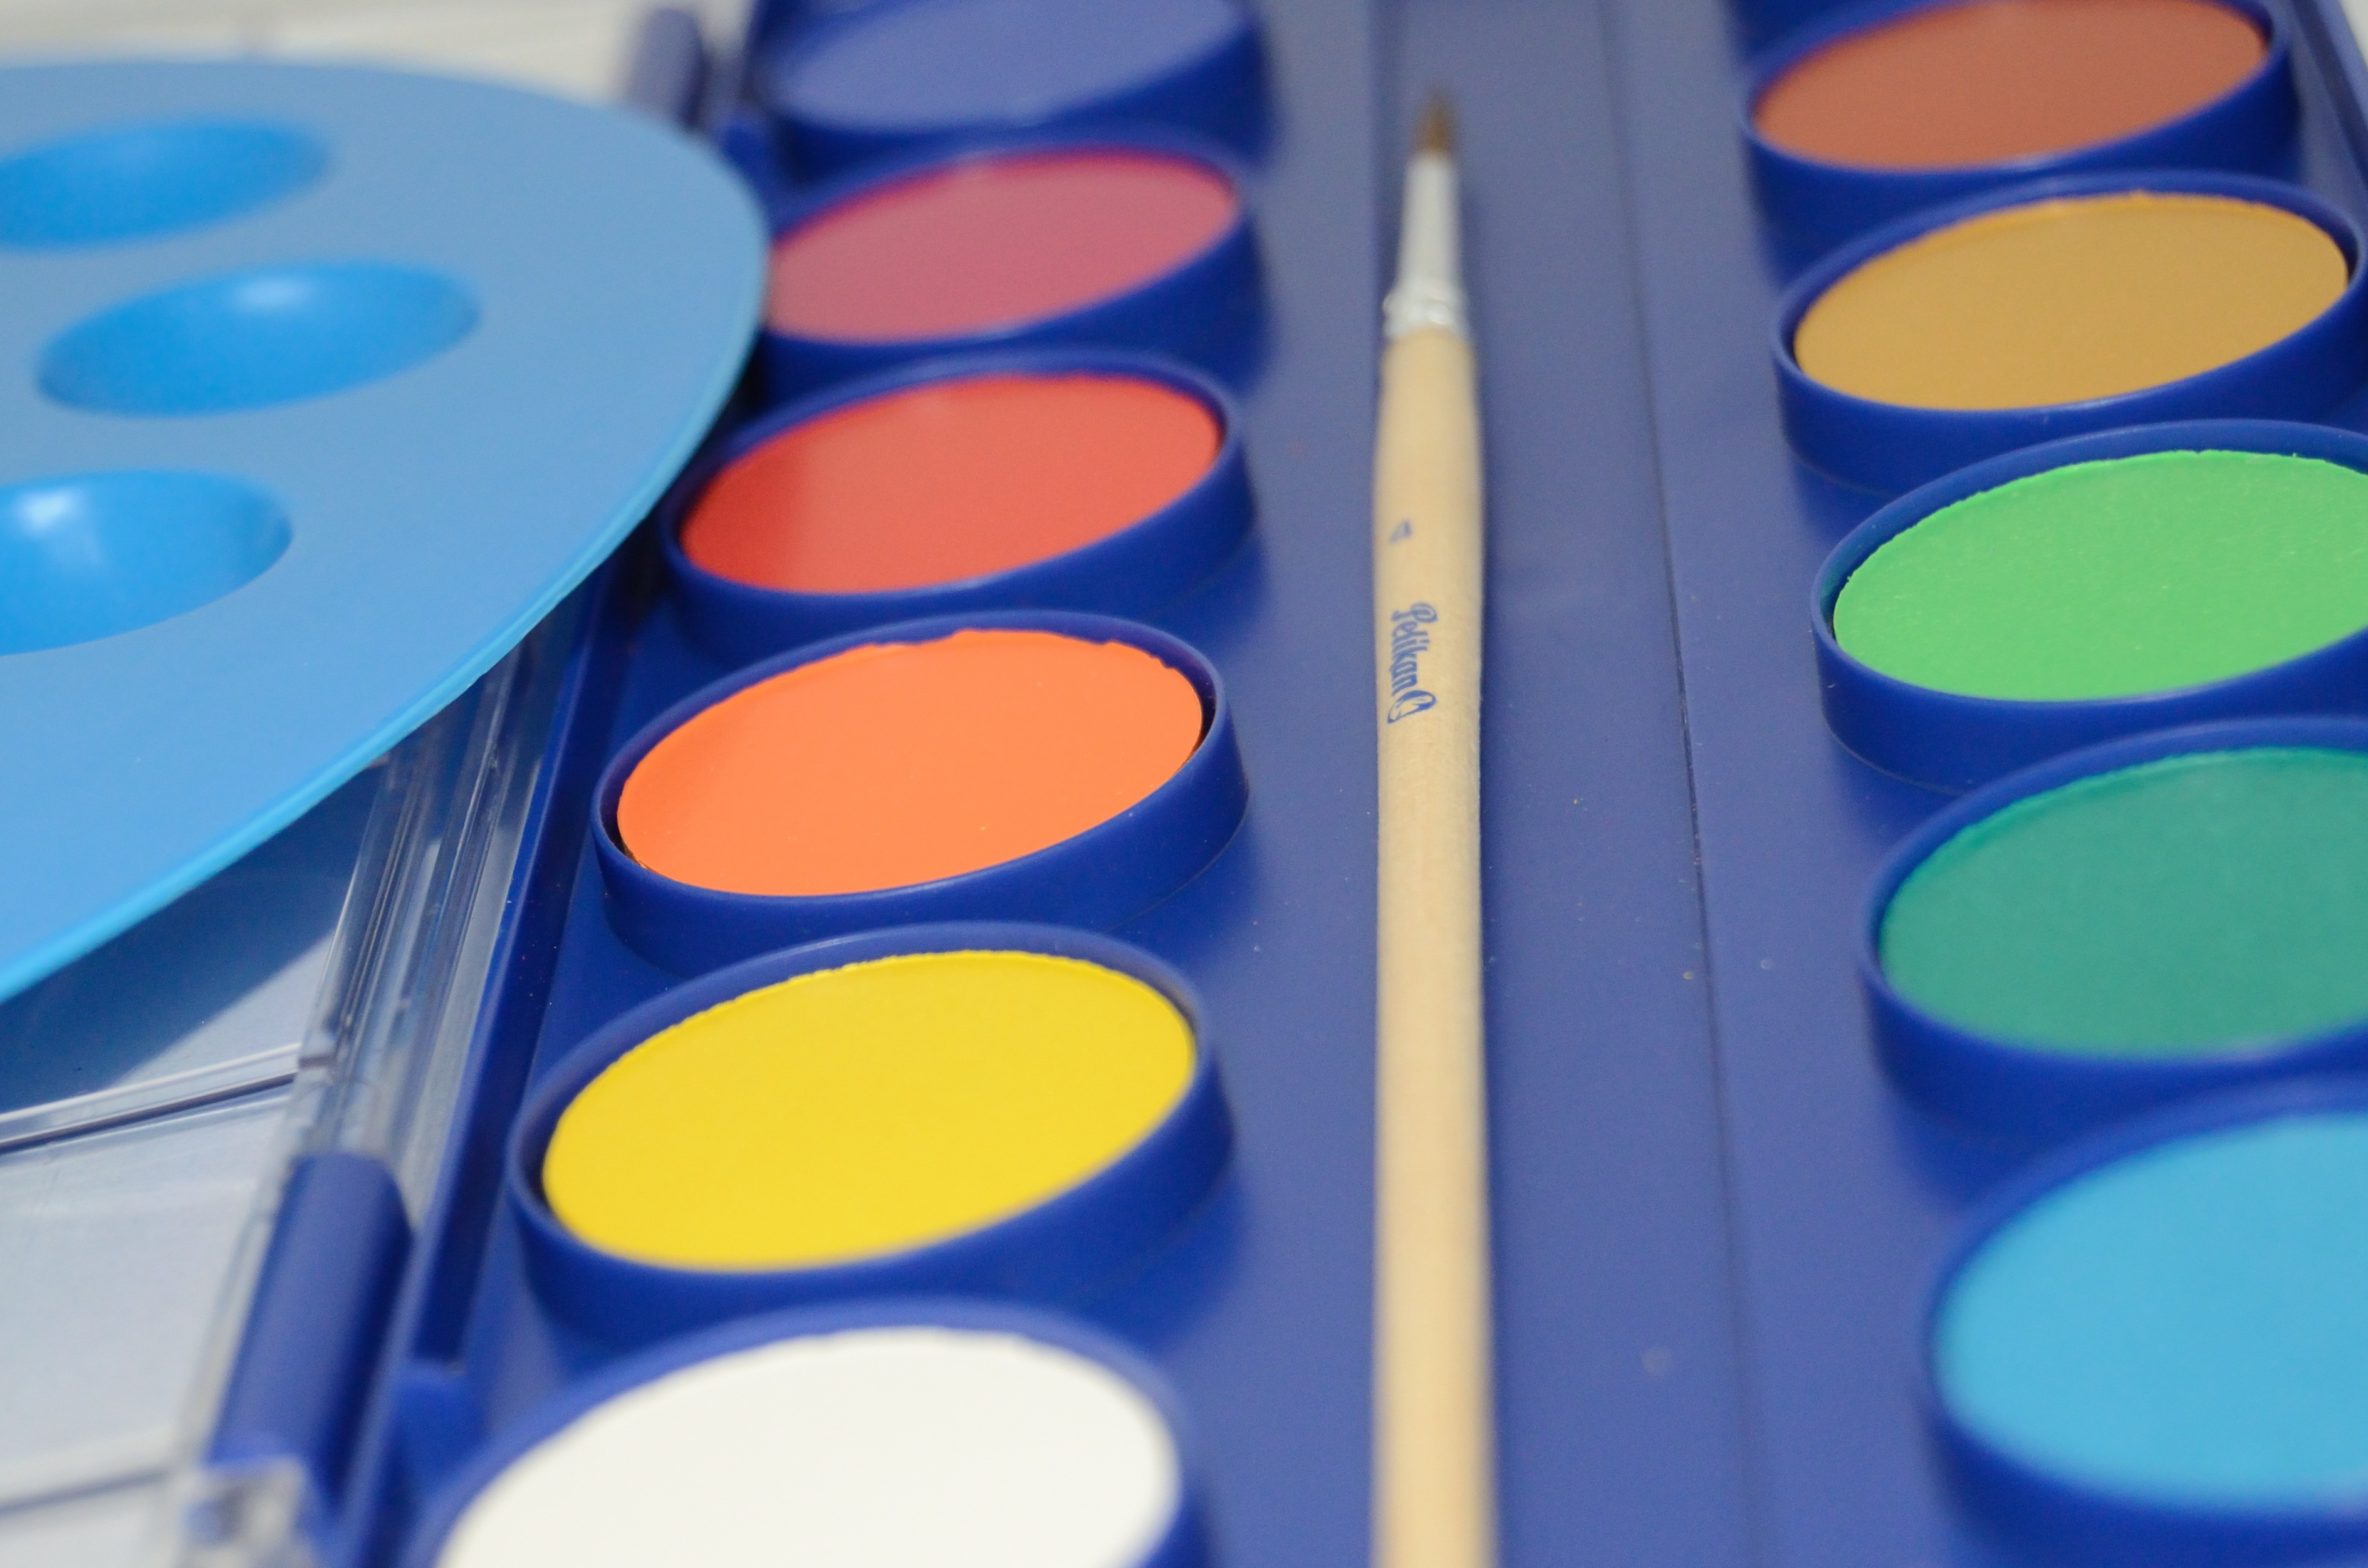
glass, number, brush, color, paint, blue, yellow, circle, painting, children, colors, fun, design, kindergarten, school, shape, paint colors